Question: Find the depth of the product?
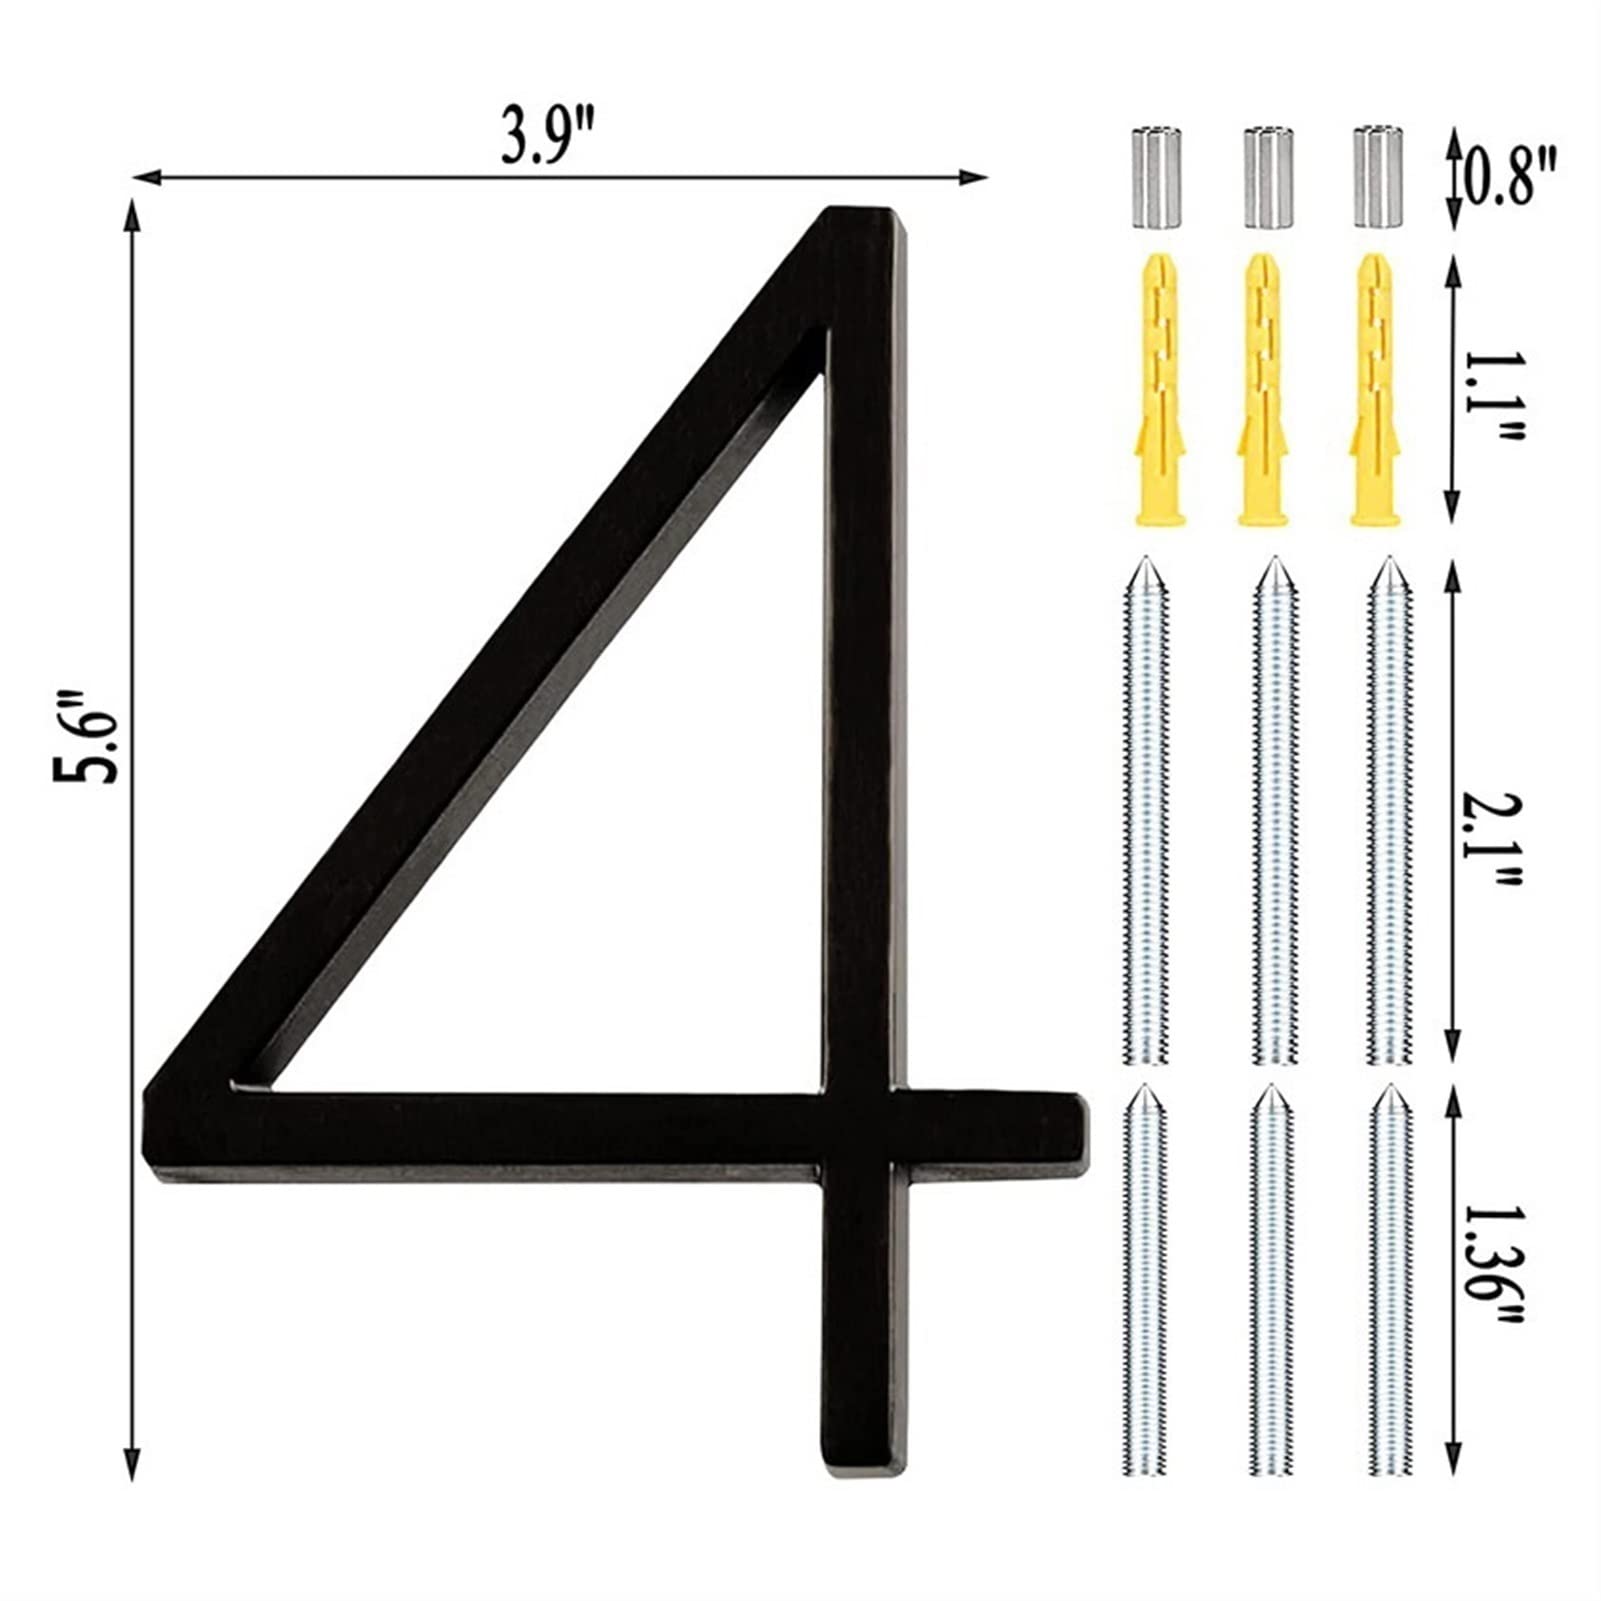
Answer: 5.6 inch